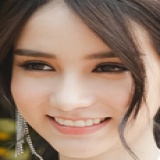
hoa hậu Rinrada Thurapan